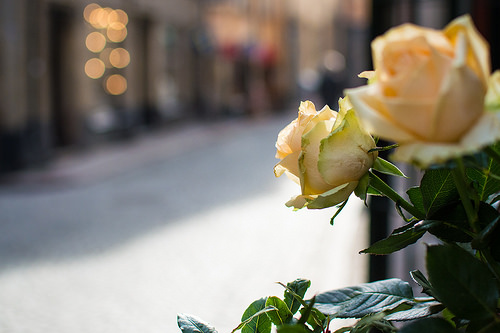
Flower: rose